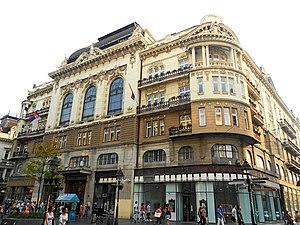
Cet article recense les monuments culturels du district de la Ville de Belgrade en Serbie.
Stari grad, la « vieille ville », est une municipalité de Serbie. Elle figure parmi les 17 municipalités constituant la Ville de Belgrade et elle fait partie des 10 municipalités urbaines qui composent la ville de Belgrade intra muros. Stari grad est la partie la plus centrale et la plus ancienne de la capitale serbe. Au recensement de 2011, elle comptait 48 061 habitants.
Les monuments culturels protégés constituent une catégorie de monuments de Serbie inscrits sur une liste de monuments bénéficiant de la protection de l'État. Il s'agit d'une troisième catégorie de monuments protégés classés, par leur importance, après les monuments culturels d'importance exceptionnelle et les monuments culturels de grande importance.